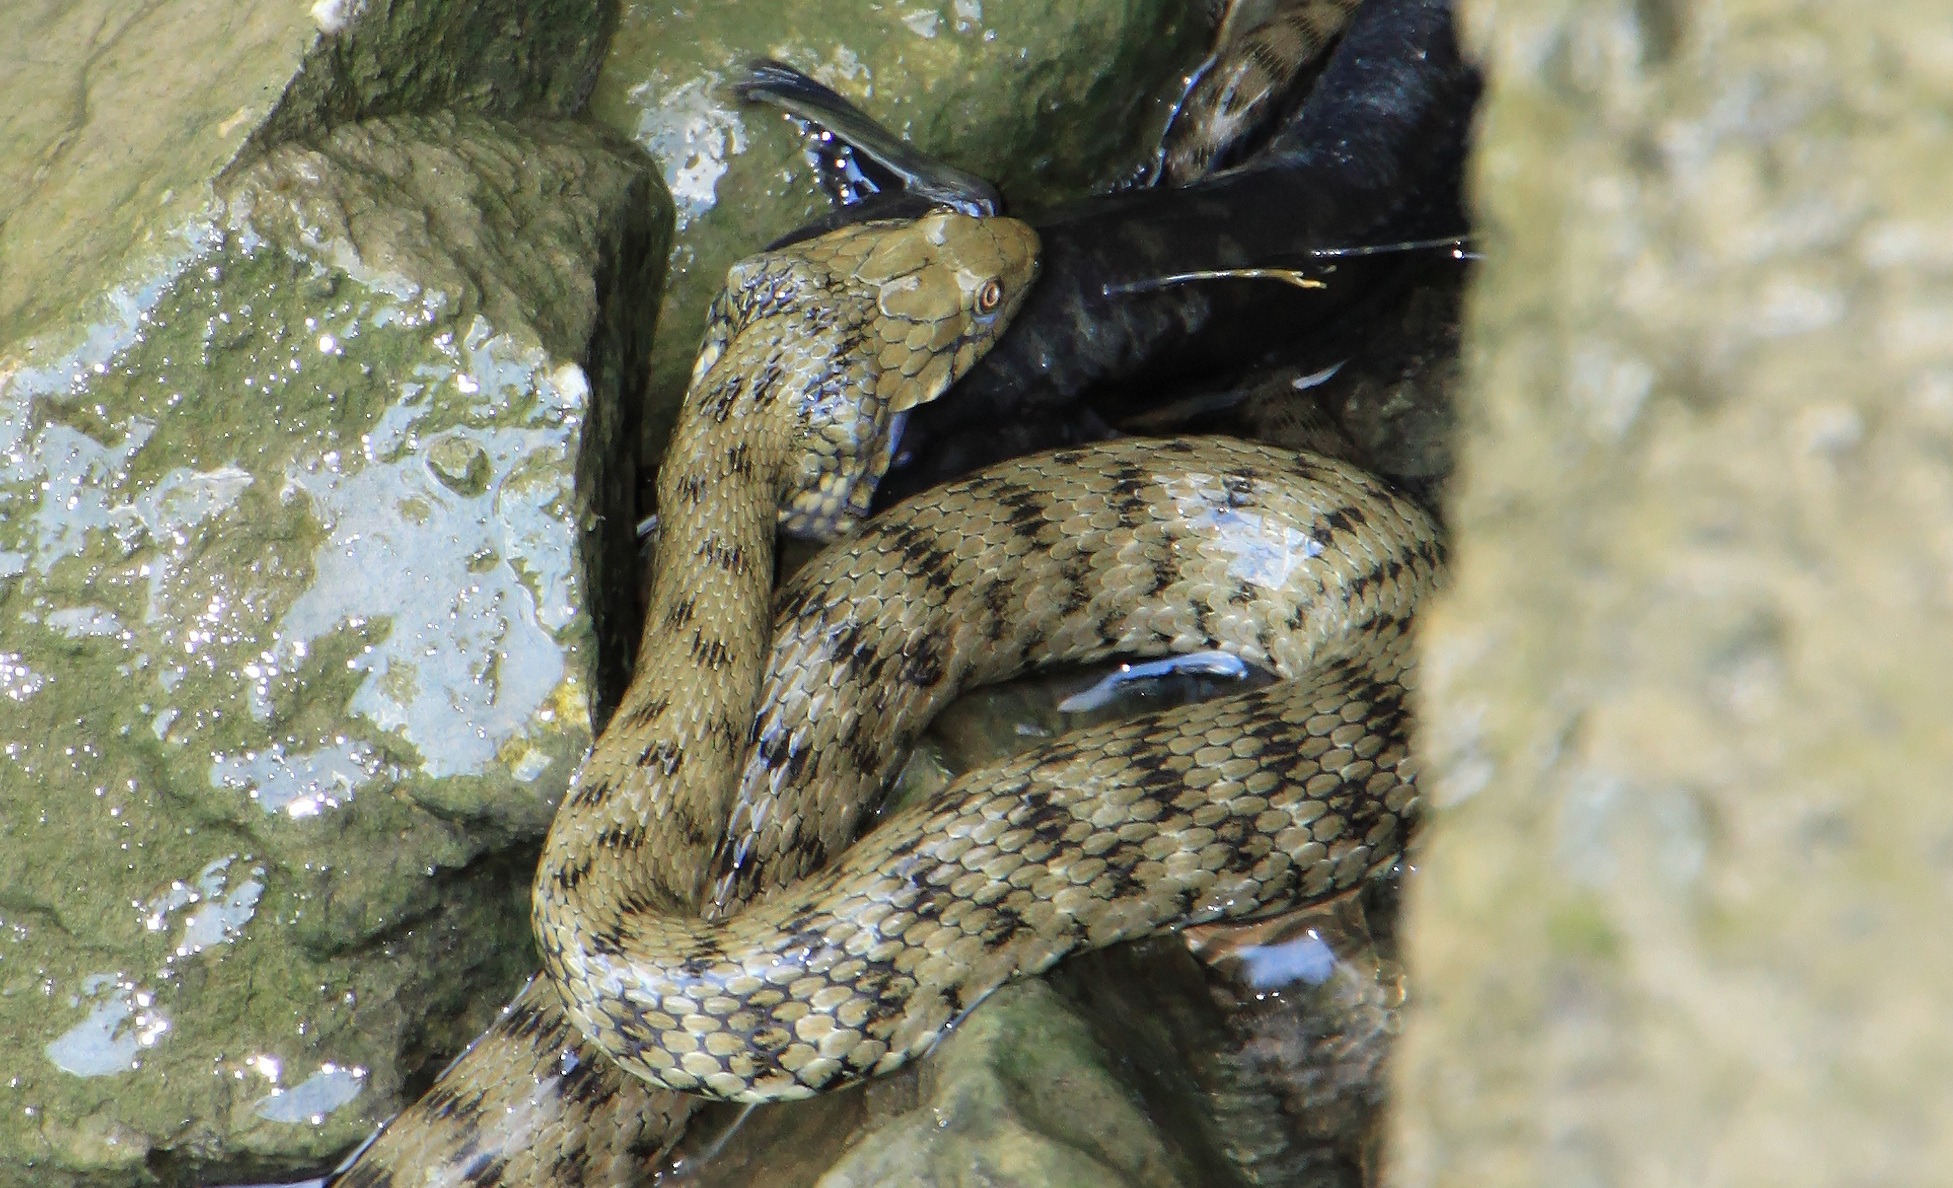
water, river, wildlife, reptile, fish, eat, fauna, eating, animals, snake, vertebrate, hunt, serpent, venom, colubridae, boa constrictor, marine biology, scaled reptile, boas